Copenhagen City Hall (1479–1728)

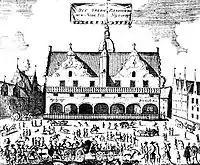
The City Hall after the rebuilding as seen from Nytorv

When King Christian IV ascended to the throne in 1588, it was with ambitions to strengthen Copenhagen's strategic role in the Baltic region and he soon embarked on a number of building projects such as the new Arsenal Dock, Rosenborg Castle, and the "Børsen". The modest city hall, although still a relatively small building, was from 1608 to 1610 subject to a comprehensive adaptation into the Renaissance style to better match these new buildings. Erik Pontoppidan refers to it as a "new building". A projecting, octagonal staircase tower topped by a spire was built in the middle of the façade towards Gammeltorv. The tower had a Dutch gable on either side. The same gables were seen on the rear of the building, flanking a smaller tower. Also on the rear of the building, there was an open gallery beneath an external balcony.